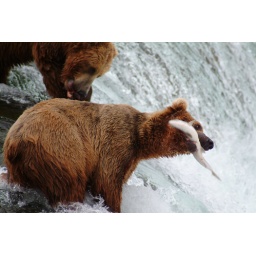
A brown bear grabs a leaping sockeye salmon in mid-air - Katmai National Park - July 2006